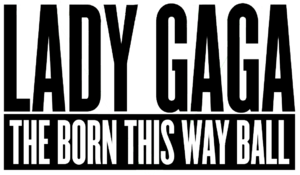
The Born This Way Ball est la troisième tournée de la chanteuse américaine Lady Gaga, programmée dans le but de promouvoir son troisième album Born This Way et faisant suite à la tournée The Monster Ball Tour. La tournée a débuté le 27 avril 2012 à Séoul, en Corée du Sud et s'est achevée prématurément le 11 février 2013 à Montréal, au Canada, Lady Gaga souffrant d'une inflammation des os dans un premier temps puis d'une déchirure du labrum de sa hanche droite et devant se faire opérer. La tournée a duré plus de 9 mois et est composée de 98 concerts, traversant ainsi 41 pays. Initialement composée de 122 dates à travers l'Asie, l'Océanie, l'Europe, l'Afrique, l'Amérique du Sud et l'Amérique du Nord à compter d'avril 2012 jusqu'en février 2013, elle fut désignée par Billboard à la sixième place des tournées les plus lucratives de 2012 avec 69 dates reportées. Selon le magazine Pollstar, la tournée engrangea 161,4 millions de dollars en 2012 et 22,5 millions en 2013, apportant la recette totale à plus de 183,9 millions de dollars pour 1,781,850 spectateurs sur les deux années.